Large Bright Showcase

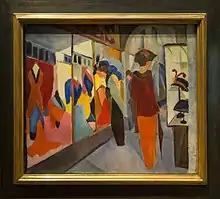
"Fashion Store," 1913

A futuristic view of the big city life turned out to be a subject that appealed to Macke. Later, in 1913, the artist developed several variations of the theme of this painting, and in 1913, in Hilterfingen, he painted "Fashion Store" (German:"Modegeschäft)".